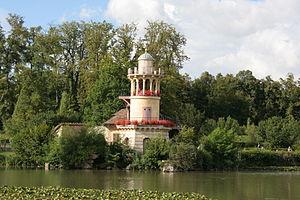
Le hameau de la Reine est une dépendance du Petit Trianon située dans le parc du château de Versailles, dans les Yvelines, en France. Ce hameau d'agrément fut commandé durant l'hiver 1782-1783 par la reine Marie-Antoinette qui souhaitait s'éloigner des contraintes de la cour de Versailles, avec la nostalgie d'une vie plus rustique, dans un décor de nature inspiré par les écrits de Rousseau, un petit paradis où le théâtre et la fête lui feraient oublier sa condition de reine. Ce lieu champêtre, qui était aussi une exploitation agricole, marquait l'influence des idées des physiocrates et philosophes des Lumières sur l'aristocratie de l'époque. La construction en fut confiée à l'architecte Richard Mique sur l'inspiration du hameau de Chantilly et des dessins du peintre Hubert Robert.